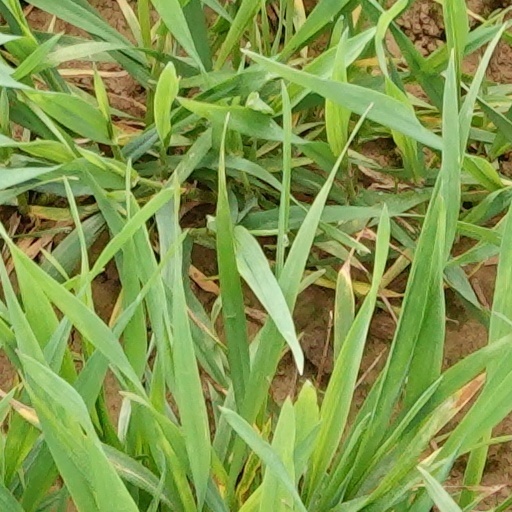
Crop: wheat